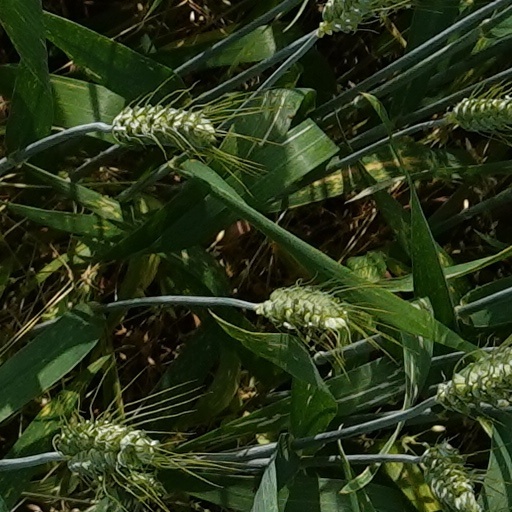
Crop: wheat